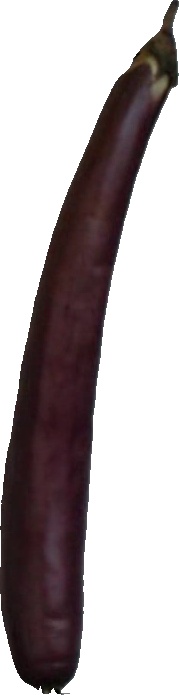
Label: eggplant_long_1